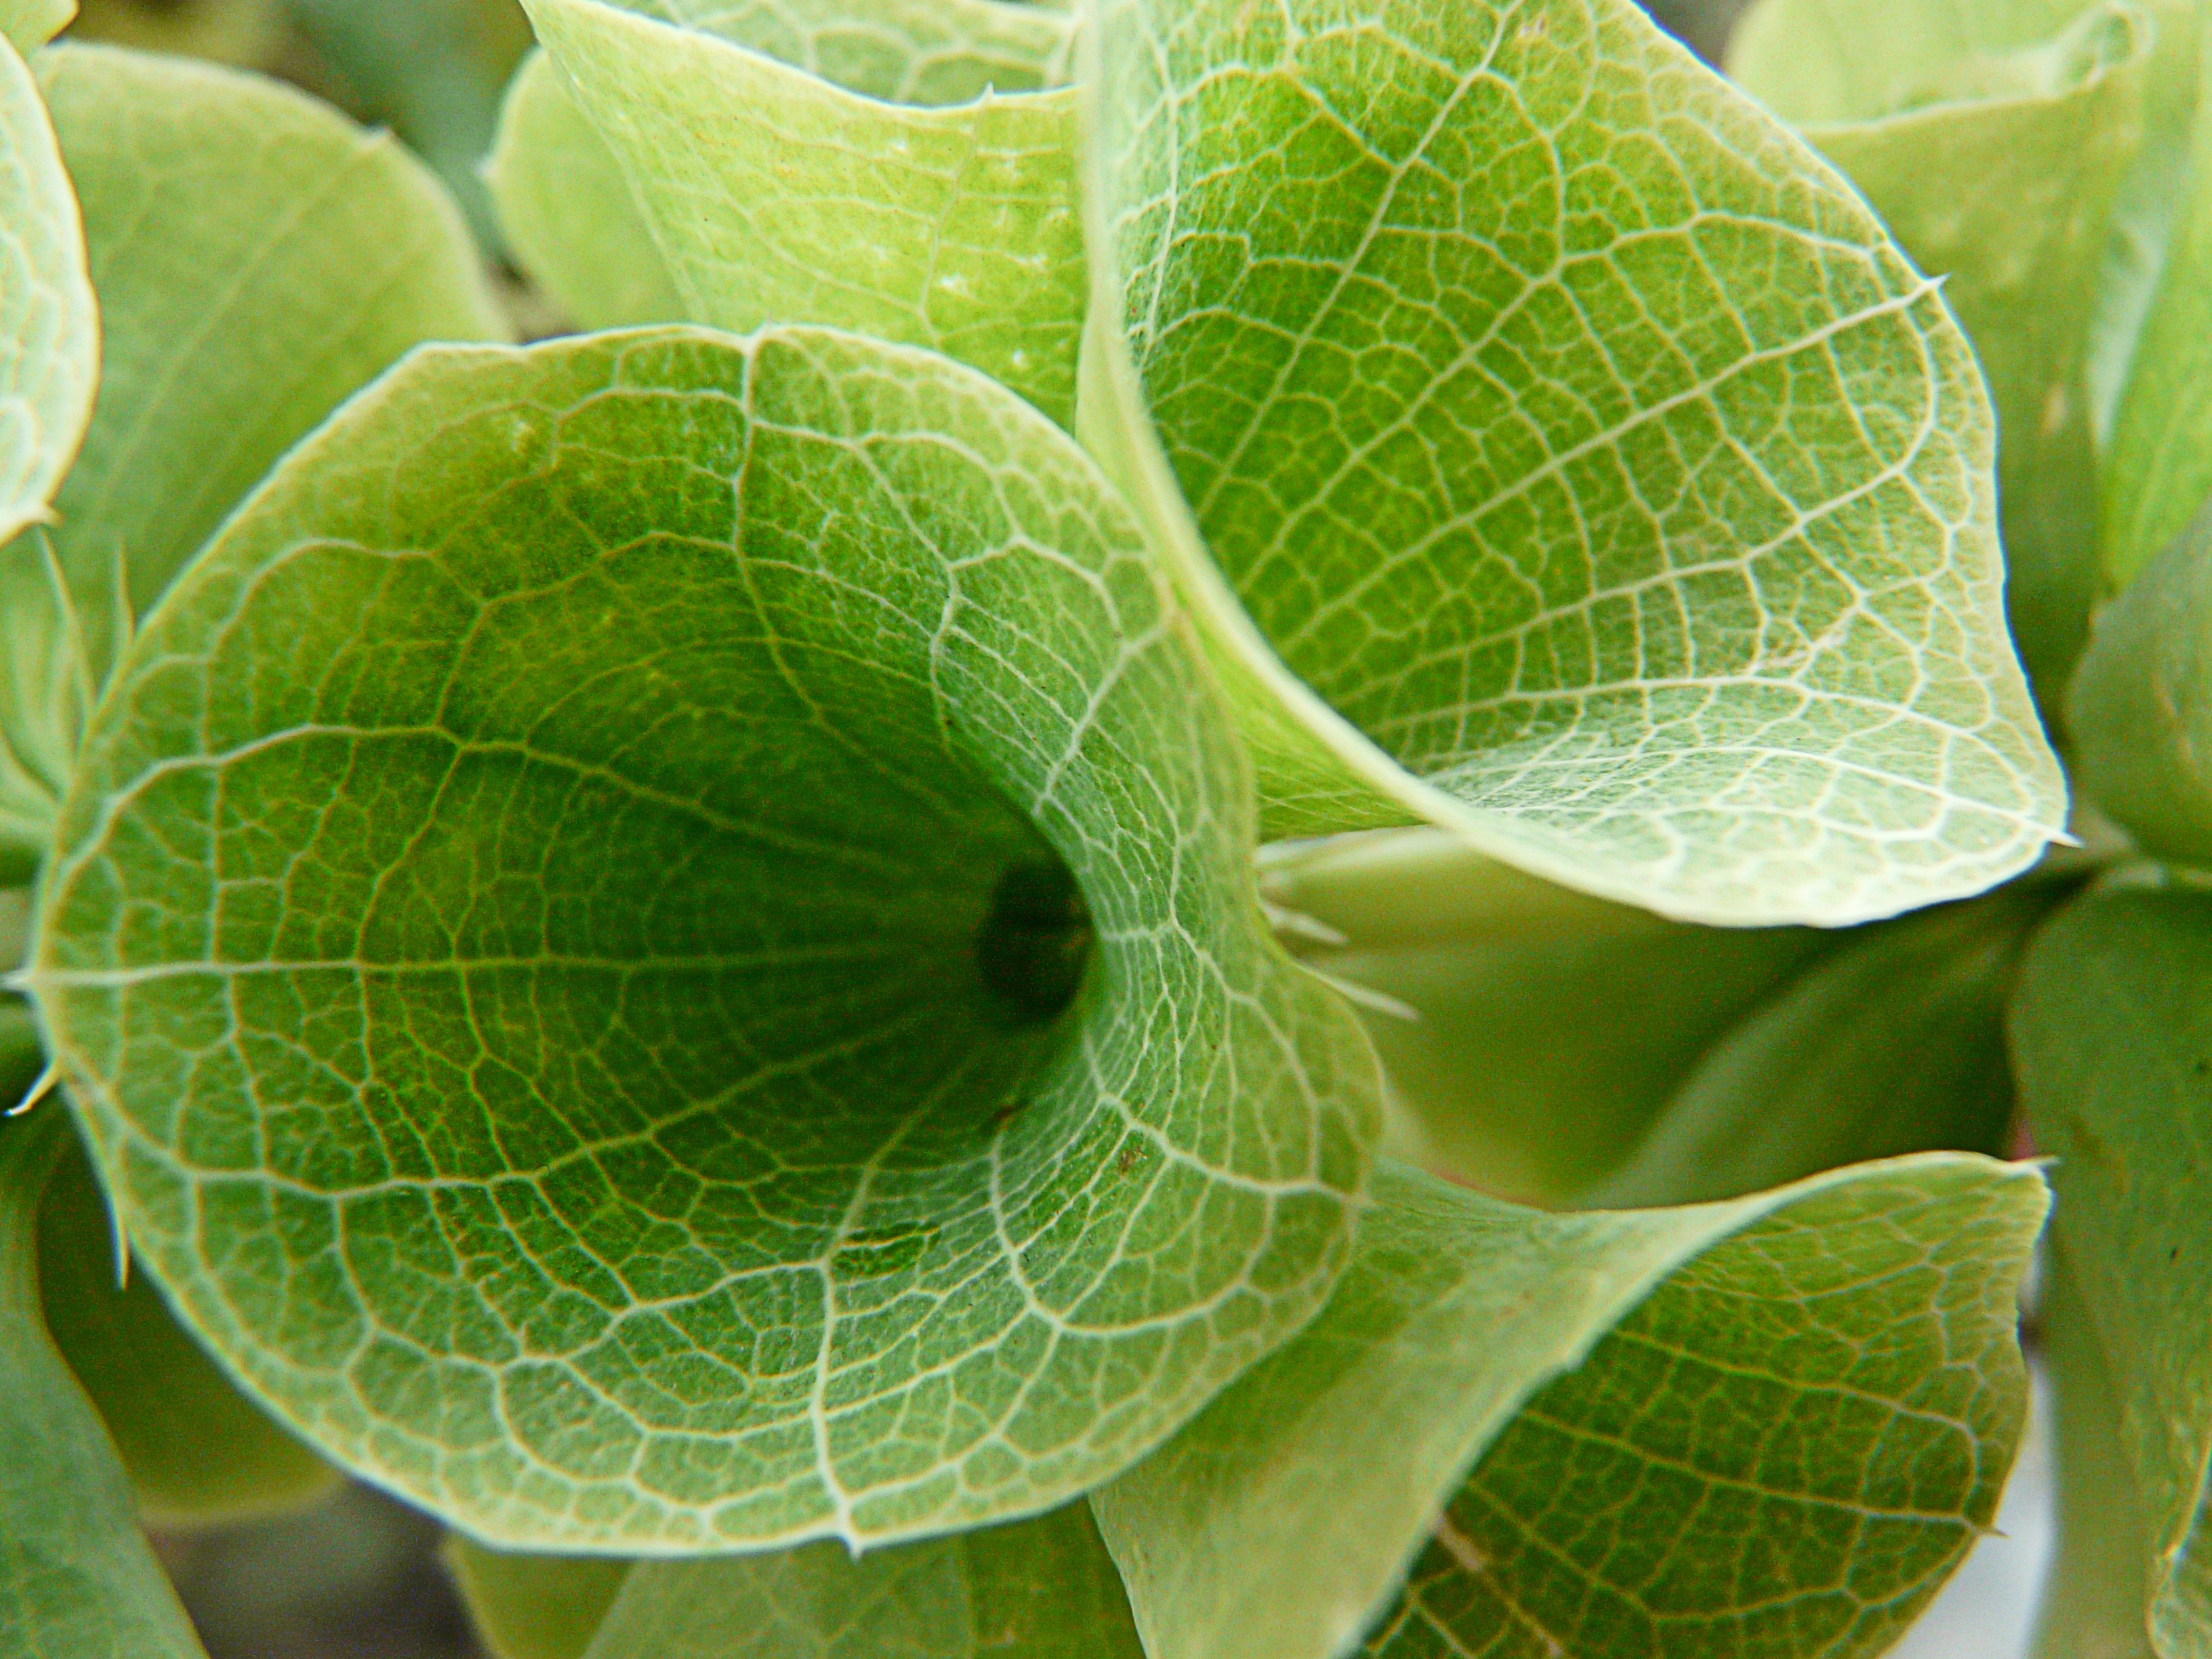
plant, fruit, leaf, flower, summer, food, green, herb, produce, vegetable, botany, flora, leaves, macro photography, flowering plant, chalices, annual plant, land plant